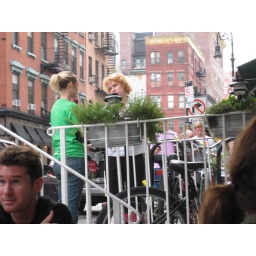
Kelly Tisdale (co-owner of Teany with Moby) in green shirt